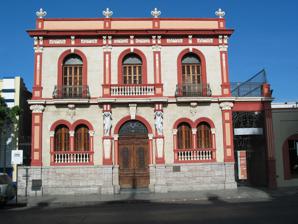
Building: Residencia Armstrong-Poventud
Country: Puerto Rico
Year built: 1899
Historic building in Ponce, Puerto Rico United States historic place Armstrong-Toro House U.S. National Register of Historic Places Residencia Armstrong-Poventud in August 2010 Location of Ponce and the Armstrong-Toro House in Puerto Rico Location 9 Calle Unión, Ponce, Puerto Rico Coordinates 18°00′42″N 66°36′53″W / 18.011728°N 66.614622°W / 18.011728; -66.614622 Area less than one acre Built 1899 Architect Manuel V. Domenech Architectural style Neoclassical NRHP reference No. 87001821 Added to NRHP 29 October 1987 Residencia Armstrong-Poventud Established 1991 Location Calle Union No. 9, western side of the street, facing the Ponce Cathedral , Ponce, Puerto Rico Type Museum Owner ICP , Commonwealth of Puerto Rico, San Juan, Puerto Rico Residencia Armstrong-Poventud (Armstrong-Poventud Residence) is a historic building located in the Ponce Historic Zone in Ponce, Puerto Rico , across from the Catedral Nuestra Señora de Guadalupe .  The construction of this home set the stage for the construction of other homes of similar architectural elements, character and opulence in turn-of-the-twentieth-century Ponce. The architectural style is collectively known as Ponce Creole . The home was designed and built by Manuel Víctor Domenech for the Armstrong-Poventud family.  It is listed on the U.S. National Register of Historic Places as the Armstrong-Toro House , and is also known as the Casa de las Cariatides . In 1991, the Instituto de Cultura Puertorriqueña turned the house into a museum, which it manages. Construction date The Institute of Puerto Rican Culture ( ICP ) and the Puerto Rico Office of Historical Preservation have determined that the house was built in 1899. The American Architect and Building News magazine, on the front cover of its 25 January 1899, issue published the design of the Residencia Armstrong-Poventud.  The Residencia was inaugurated fully as a museum by the ICP in October 2008. Prior to 2008, and starting in 1991, visitors were allowed to tour the house while it concurrently served as the Southern headquarters of the institute. The institute operates a small but diverse store in a wing of the museum. Significance The Armstrong-Poventud Residence in 1977. The Carlos Armstrong-Toro Residence is one of Ponce's most famous houses. This structure was designed and built by Manuel Domenech, one of the island's most distinguished architects of the late 19th and early 20th centuries. Some of Domenech's designs include: the Asilo De Pobres de Mayaguez and the Residencia Batiz . Domenech, a public figure in Puerto Rico during the 20th century, built many noteworthy private residences and public buildings in San Juan , Ponce, and Mayaguez . Mr. Armstrong-Toro was one of Ponce's most distinguished citizens as well. His father, Pedro Lothario Armstrong y Creagh, was a Ponce merchant from St. Croix in the Danish West Indies . At the time a great deal of Puerto Rico's imports came through Danish St. Thomas . Armstrong-Toro was one of the first bankers in Puerto Rico, founder of the Banco de Ponce and the Banco Crédito y Ahorro Ponceño . Mr. Armstrong-Toro developed an international banking network with offices in Puerto Rico, Cuba , the United States , and Denmark . As a result of his extensive financial relations with the Danish government, Mr. Armstrong was conferred the high honor of the " Order of the Dannebrog " of Denmark and was named Danish Consul to Puerto Rico. Architecturally speaking, the Armstrong-Toro Residence is significant in the history of Ponce because it is one of Domenech's most distinguished eclectic designs and probably the best known. Its unique caryatid-framed main entrance, its intricate ornamental details and its location upon the most prominent lot in the city of Ponce (across from the Cathedral and public plaza ) have made this house a true architectural landmark in the city's traditional urban core. As a result, many houses were built during the early 20th century with similar elements in a similar vocabulary, contributing to the unique historic district of Ponce . Physical appearance Residencia Armstrong-Poventud is a two-story masonry building on the westside of Calle Union (No. 9), directly in front of the Cathedral and Plaza of the historic urban center of Ponce. The almost-cubic proportions of the facade are articulated in three bays: 2 wider bays flanking a central, narrower entrance bay. At the ground level, a pink-stone plinth serves as a podium for the one story eclectic pilasters at the north and south extremes of the facade and for the two caryatids , which flank the main entrance and define the three bays of the facade. The central entrance arch cuts the podium and houses intricately carved hardwood doors and a stained-glass fanlight protected by decorative wrought iron railings. Bays 1 and 3 both consist of paired arches, located above the podium and articulated in an ionic pilaster order. Each arch-window houses folding jalousie shutters. At the upper level there are four Ionic pilasters with pedestals resting on a continuous horizontal string-course. The three openings are symmetrically arranged and equally proportioned and articulated: a simple surround with a keystone frames a wide arch, opening out to a balcony through wooden jalousie doors. Decoratively etched clear glass lights occupy the tympanum over each opening. The first and third bay balconies contain waist-high decorative cast-iron railings and the wider central balcony consists of stone balusters and rails supported by the caryatid figures of the ground floor. A full-entablature cornice and solid parapet cap the facade composition. Roman-style amphorae on the parapet, above each pilaster, serve as finials for each bay division. At the northern end of the structure, a concrete port-cochere enclosed by decorative wrought-iron railings projects from the upper-level floor line, creating a side terrace for the upper floor. The house is very simple in plan and elegant in execution. The main entrance accesses a foyer with steps leading up to the major circulation hall through wooden and stained-glass double-doors. A sweeping stairway, toward the back of the house on the left side of the hall accesses the second floor, which is similar in plan to the first. All floors within the house are parquet and ceilings are of hand-painted decorative pressed metal. The floors were installed during the last restoration and the pressed-metal ceilings are all original. As a result of the disastrous earthquake of 1918 , the structure's northern wall had fallen and was subsequently reconstructed according to the original plans. The concrete-vaulted port-cochere was added at that time. Aside from this latter addition, the Armstrong-Toro house maintains the exact architecture of the original design. Acquisition and restoration The Institute of Puerto Rican Culture (ICP) acquired the building from the descendants of the original owners. Some of the original furniture and personal items of the home were included in the acquisition, as the Armstrong family lived the house uninterrupted for eight decades.  The ICP restored the building on two occasions: in the 1980s and then again from 2006 to 2008. Description Almost all the furniture and utensils from that era are still in place, as well as paintings and pictures belonging the original owners of this grand old home located directly in front of Our Lady of Guadalupe Cathedral , in the town square. The house is easy to spot thanks to the two caryatids in the front of the house and its overall neoclassic architectural style. With its gorgeous, neoclassical facade, the Casa Armstrong-Poventud is among the most stately and elegant houses in Ponce. Built in 1900 as the home for this Scottish banker, the house served as the regional office of the ICP for 15 years. Casa Armstrong-Poventud building is a magnificent example of the neoclassical architectural heritage of the island.  The Residence was listed in the National Register of Historic Places on 29 October 1987. Historical background The Casa Armstrong-Poventud Museum is an example of the main Belle-Époque (English: "The Beautiful Epoch"), a French term that is used to describe a long period in European history noted for peace, political stability, and industrial progress. Started around the middle of the 19th century and ran up to World War I . This period of great prosperity coincided with England's Queen Victoria's kingdom (1837–1901) during which industrial and artistic greatness were promoted with such a success that it also came to be known as the Victorian Era . European fairs Unlike previous eras, the level of artistic and industrial prosperity reached during the Belle Époque was such that it reached the masses, in Europe as well as in the Americas .  Important exhibitions marked this progress.  There was one in England in 1851, and various others followed in various other major cities. There was for example another one in Paris in 1855 that brought about an even larger number of attendees, unprecedented in the history of mankind: 5,100,000 people coming from virtually every existing country.  In 1878, Paris celebrated another Fair yet where the telephone and the light bulb were shown for the first time. The city was first lit during this 1878 Paris Fair. Ponce 1882 fair Ponce had its own fair in 1882. It was dedicated to agriculture, commerce, industry and the arts. Just like Paris four years earlier, Ponce was also illuminated on the first day of the Ponce Fair: Plaza Las Delicias , the Unión Mercantil building, the Ponce Casino and some of the most majestic homes in the Majestic City, such as the Armstrong Residence. Ponce's majestic residences The economic affluence in Ponce during the second half of the 19th century was due to great wealth from sugarcane plantations . This made possible the construction of various public works such as the Teatro La Perla , the Ponce aqueduct, and several majestic homes, like Armstrong Puventud Home.  The home of Señor Carlos W. Armstrong Toro and lady Eulalia Pou, now known as the Armstrong-Poventud Residence, represents this wealth despite the restrictive colonial Spanish government of the Island at the time. Personal life of Señor Armstrong Señor Carlos Walter Armstrong Toro established his wealth on the agricultural prosperity the Island experienced: first as businessman, later as a banker, and finally as a politician. Mr. Carlos Armstrong Toro had an import/export business that exposed him to the great cities of the world and put him in touch with the architectural styles of the day.  He was, for example, a partner in a New York City business. In addition, he was also the Danish consul in Ponce. It was with this background that he ordered th construction of his home in Ponce.  Señor Armstrong Toro married lady Eulalia Pou Carreras, on 11 January 1868. Doña Eulalia Pou was herself from a wealthy Ponce family. Architecture of the residence The Museum at Casa Armstrong Poventud presents the latest architectural and artistic taste in vogue at the end of the 19th century in Europe. For example, heavy use of glass on doors and windows. The glass decor used in the front door of the residence, for instance, is almost identical to those used in the Crystal Palace at the Great Exhibition of the Works of Industry of all Nations in England years earlier. The floral and natural motifs in the residence, are also characteristic of those comprising the new artistic expression of the Victorian Era evident in Europe and the United States in the first decades of the 20th century. Front door entrance The front door is an excellent example of doors characteristic of the Victorian era. It achieved two purposes: decorative but also to allow the passage of natural daylight. Almost all the doors in this Museum have unique majestic-style characteristics not found in doors in the capital city of San Juan , where doors are considerably simpler.  The residence displays a harmonious appreciation for the style, as much by the architects as by the owners, of the Belle Époque. Cariatides The "cariátides" ( caryatids ) statues used by architect Manuel V. Domenech for the front of the house were not the classical ones, but modernized adaptations of the classical ones. They do not display the solemn expression of the traditional ones, but smiling young people with a modern hairdo and displaying body motion.  Even the pedestal on which the status lay has an Art-Nouveau style. Interior details The interior furniture and other items are also Victorian.  The Residence emphasizes a multiplicity of styles in its interior, not just different epochs, but also different countries: Chinese jar, Victorian lamps, Art-Nouveau , and Austrian glass chandeliers. Electrical and plumbing design Mr. Manuel Victor Domenech used a variety of architectural elements from various epochs in a unique creative manner. He used, for example the most advanced objects of residential utility of the time such as electricity, bathroom and kitchens that functioned with an automatic plumbing system, to create a structure characteristics of the end of the Victorian era, known as Modernism .  There is heavy use of electric light bulb lamps at a time when over 90% of the population of Puerto Rico used no electricity or plumbing. Overall The overall impression of the residence is one displaying a new appearance of modernism. It has both Victorian and modernistic elements in it, approaching details seen in Belgium , New York City, Chicago, and London at the time. The resulting style is one of modernistic Victorian architecture. Effects of the 2020 Puerto Rico earthquake The building sustained damage due to the 2020 Puerto Rico earthquake . There are plans to restore the house from the damages it sustained. References